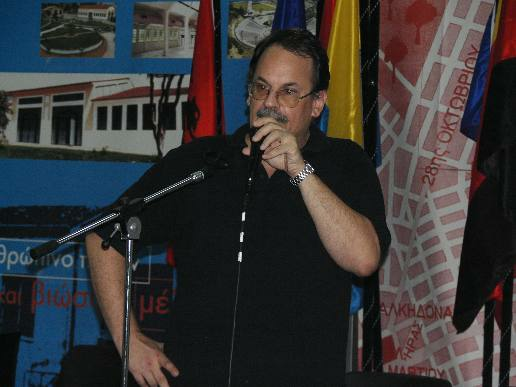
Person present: Yes